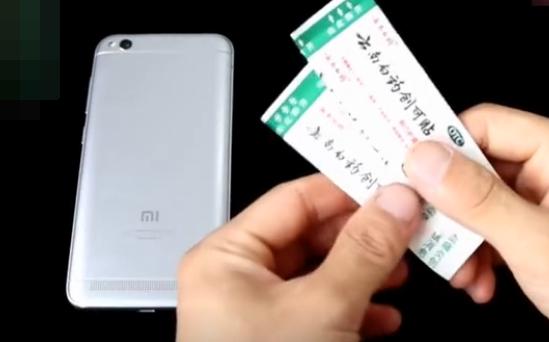
Label: trash